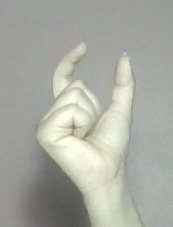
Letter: nun